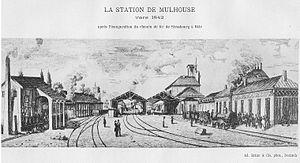
Gare de Mulhouse sur le chemin de fer Strasbourg-Bâle
La gare de Mulhouse-Ville, aussi appelée Gare Centrale [de Mulhouse], est une gare ferroviaire française située à proximité du centre-ville de Mulhouse, sous-préfecture du département du Haut-Rhin, en région Grand Est.
Mulhouse est une ville française, métropole du département du Haut-Rhin, située en région Grand Est. Héritière de la République de Mulhouse, elle fait partie de la région culturelle et historique d'Alsace.
La société anonyme dénommée Compagnie du chemin de fer de Strasbourg à Bâle construisit et exploita la ligne de chemin de fer reliant ces deux villes.
Félix Fries est un architecte français qui fut architecte en chef de la ville de Strasbourg de 1844 à 1854. On lui doit de nombreux bâtiments classés à Strasbourg mais aussi dans d'autres villes d'Alsace comme Mulhouse.